Dreamworld Wildlife Foundation

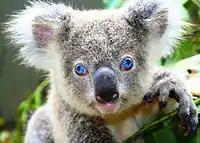
Dreamworld Corroboree has the first blue-eyed koala known to be born in captivity in the world.

The DWF launched a project, Koala Land, which focuses on collaborating to help save koalas and their habitats in Southeast Queensland. The project was created with Al Mucci, the General Manager of Life Science at Dreamworld. The DWF does research along with The University of Queensland on koala habitats. Dreamworld also does a wildlife presentation at the Dreamworld Corroboree where guests are informed about Australian animals and the endangered species.